Serhiy Zaytsev

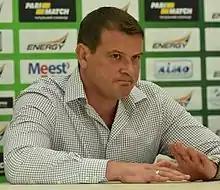
Zaytsev in 2016

Serhiy Ilarionovych Zaytsev (born 13 April 1974) is a Ukrainian football manager and former player who played as a defender.